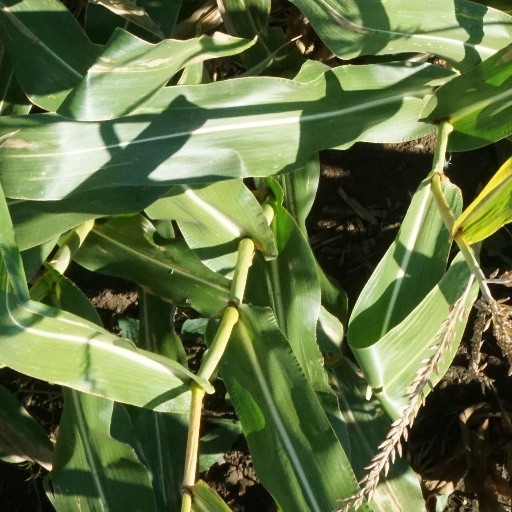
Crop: maize; corn